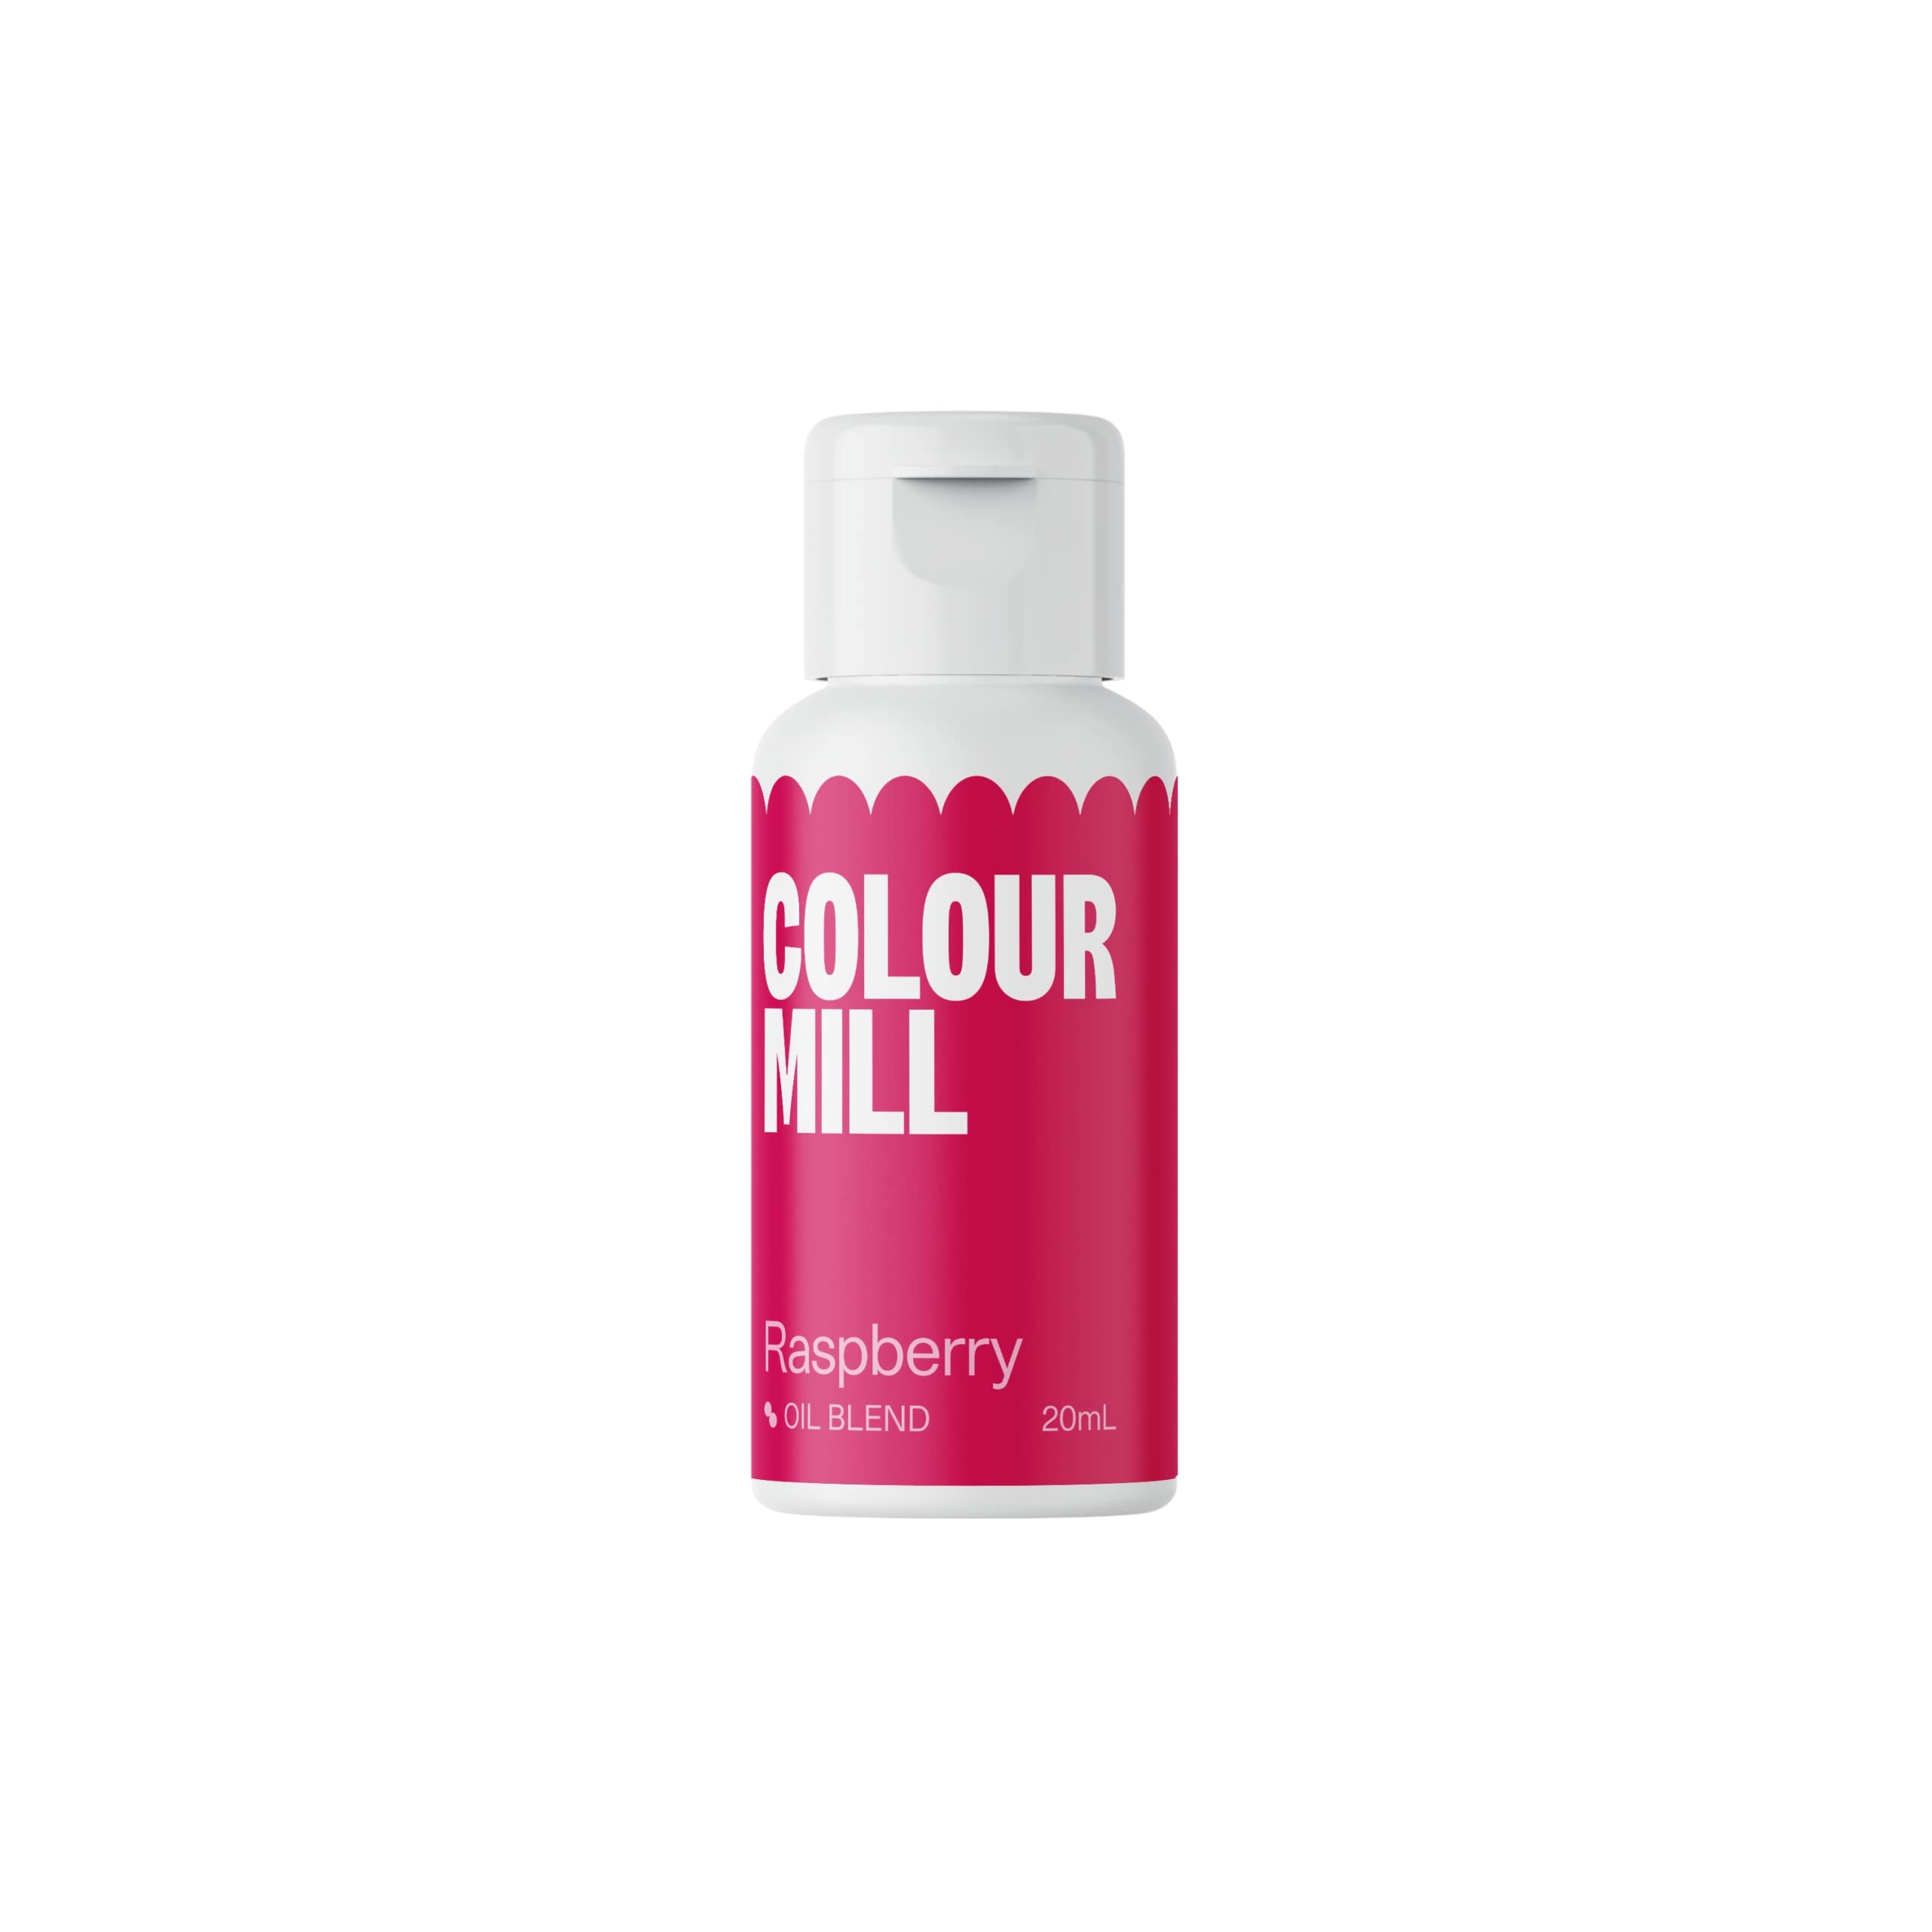
Item Name: Colour Mill Oil-Based Food Coloring, 20 Milliliters Raspberry
Bullet Point 1: Color dyed and dispersed with these oils, allowing you to achieve color rich & vibrant
Bullet Point 2: Best in buttercream, Swiss meringue, chocolate, cake batter, ganache and fondant
Bullet Point 3: Allergen free
Bullet Point 4: Vegan
Bullet Point 5: Meets food safety standards of Australian and New Zealand Food Authority
Product Description: Colour Mill Oil-Based Food Coloring Color dyed and dispersed with these oils, allowing you to achieve color rich & vibrant Best in buttercream, Swiss meringue, chocolate, cake batter, ganache and fondant Allergen free Vegan Meets food safety standards of Australian and New Zealand Food Authority Shake well before use. Take it easy, colors will develop over time. Store in a cool dry place away from sunlight. Contains glycerol, colors and lecithin. Blended & bottled in Australia from local & imported ingredients.
Value: 0.68
Unit: Fl Oz

Price: 9.99